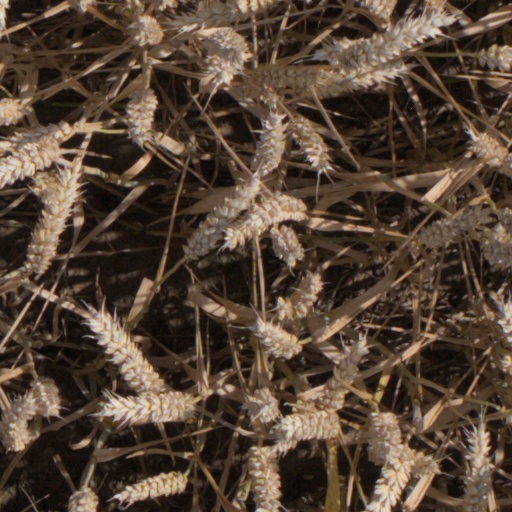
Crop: wheat